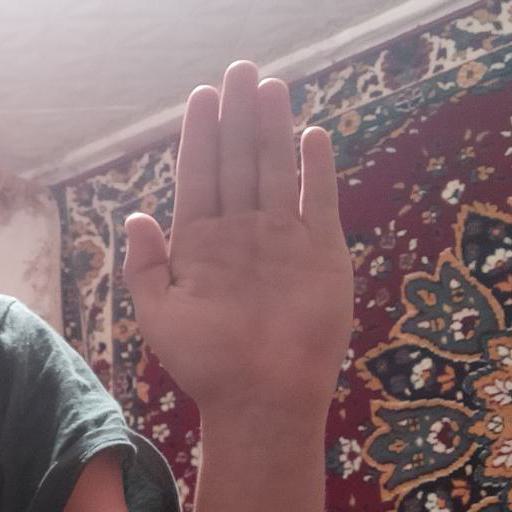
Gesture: stop